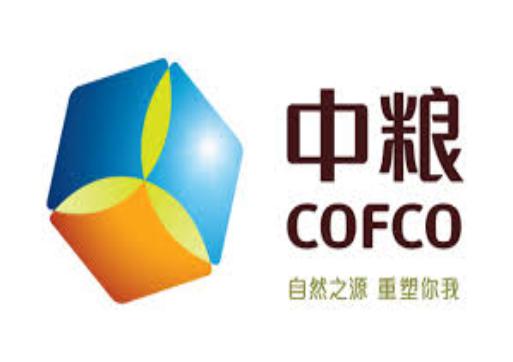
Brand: cofco
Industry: Others